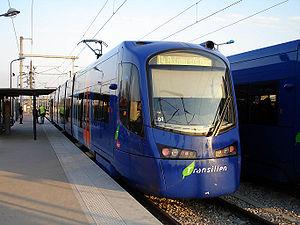
Gare de Bondy (Seine-Saint-Denis), France
La gare de Bondy est une gare ferroviaire française des lignes de Paris-Est à Strasbourg-Ville et de Bondy à Aulnay-sous-Bois, elle est située sur le territoire de la commune de Bondy, dans le département de la Seine-Saint-Denis en région Île-de-France.
La ligne 4 du tramway d'Île-de-France est une ligne du tramway d'Île-de-France exploitée par la SNCF reliant Aulnay-sous-Bois d'une part, et Montfermeil d'autre part, à Bondy, dans le département de la Seine-Saint-Denis. Elle est longue de 12,6 kilomètres et se sépare en deux branches.
Depuis la renaissance du tramway dans la région Île-de-France au début des années 1990, le matériel roulant a dû s'adapter au succès fulgurant de ce mode de transport réinventé. En 2011, quatre types de matériels circulent sur le réseau francilien, trois sont gérés par la RATP, un par la SNCF, pour le compte du STIF, propriétaire de ces matériels. Avec la construction en cours de quatre lignes supplémentaires, ce seront bientôt six types de matériels qui circuleront sur les lignes de tramway de la région.
Transilien Paris-Est est la « région » du Transilien, le réseau de trains d'Île-de-France de la Société nationale des chemins de fer français, qui gère intégralement les lignes E, P et T4, permettant la desserte de l'est de l'Île-de-France à partir de la gare de l'Est à Paris.
Le tramway d'Île-de-France contemporain, organisé par Île-de-France Mobilités, est composé de dix lignes distinctes, à l'histoire particulière et aux matériels différents. Sept ont été créées de toutes pièces, et trois résultent de la modernisation de lignes ferroviaires anciennement sous-exploitées. Les lignes 1, 2, 3a, 3b, 5, 6, 7 et 8 sont exploitées par la RATP, la ligne 11 et les futures lignes 9, 12 et 13 sont et seront exploitées par Keolis et la ligne 4 par la SNCF.
La liste des stations du tramway d'Île-de-France propose un aperçu des stations actuellement en service sur les lignes de tramway d'Île-de-France, en France. La première ligne a ouvert en 1992. L'ensemble des lignes, qui ne sont pas toutes en correspondance entre elles, comprend 204 stations, depuis le 14 décembre 2019, date d'extension de la ligne 4 du tramway d'Île-de-France.